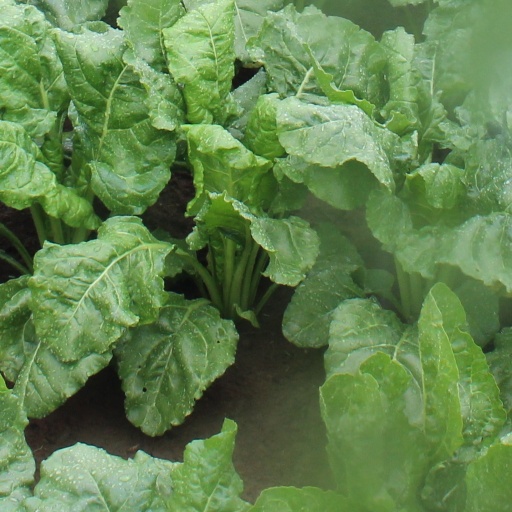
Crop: sugar beet